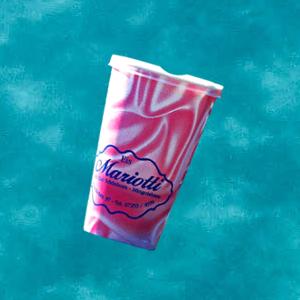
Label: cups